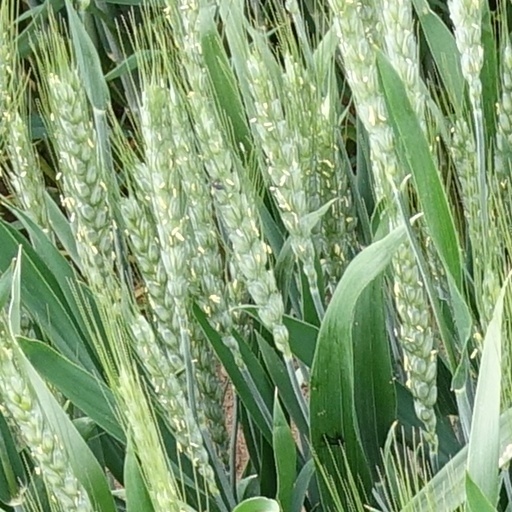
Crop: wheat